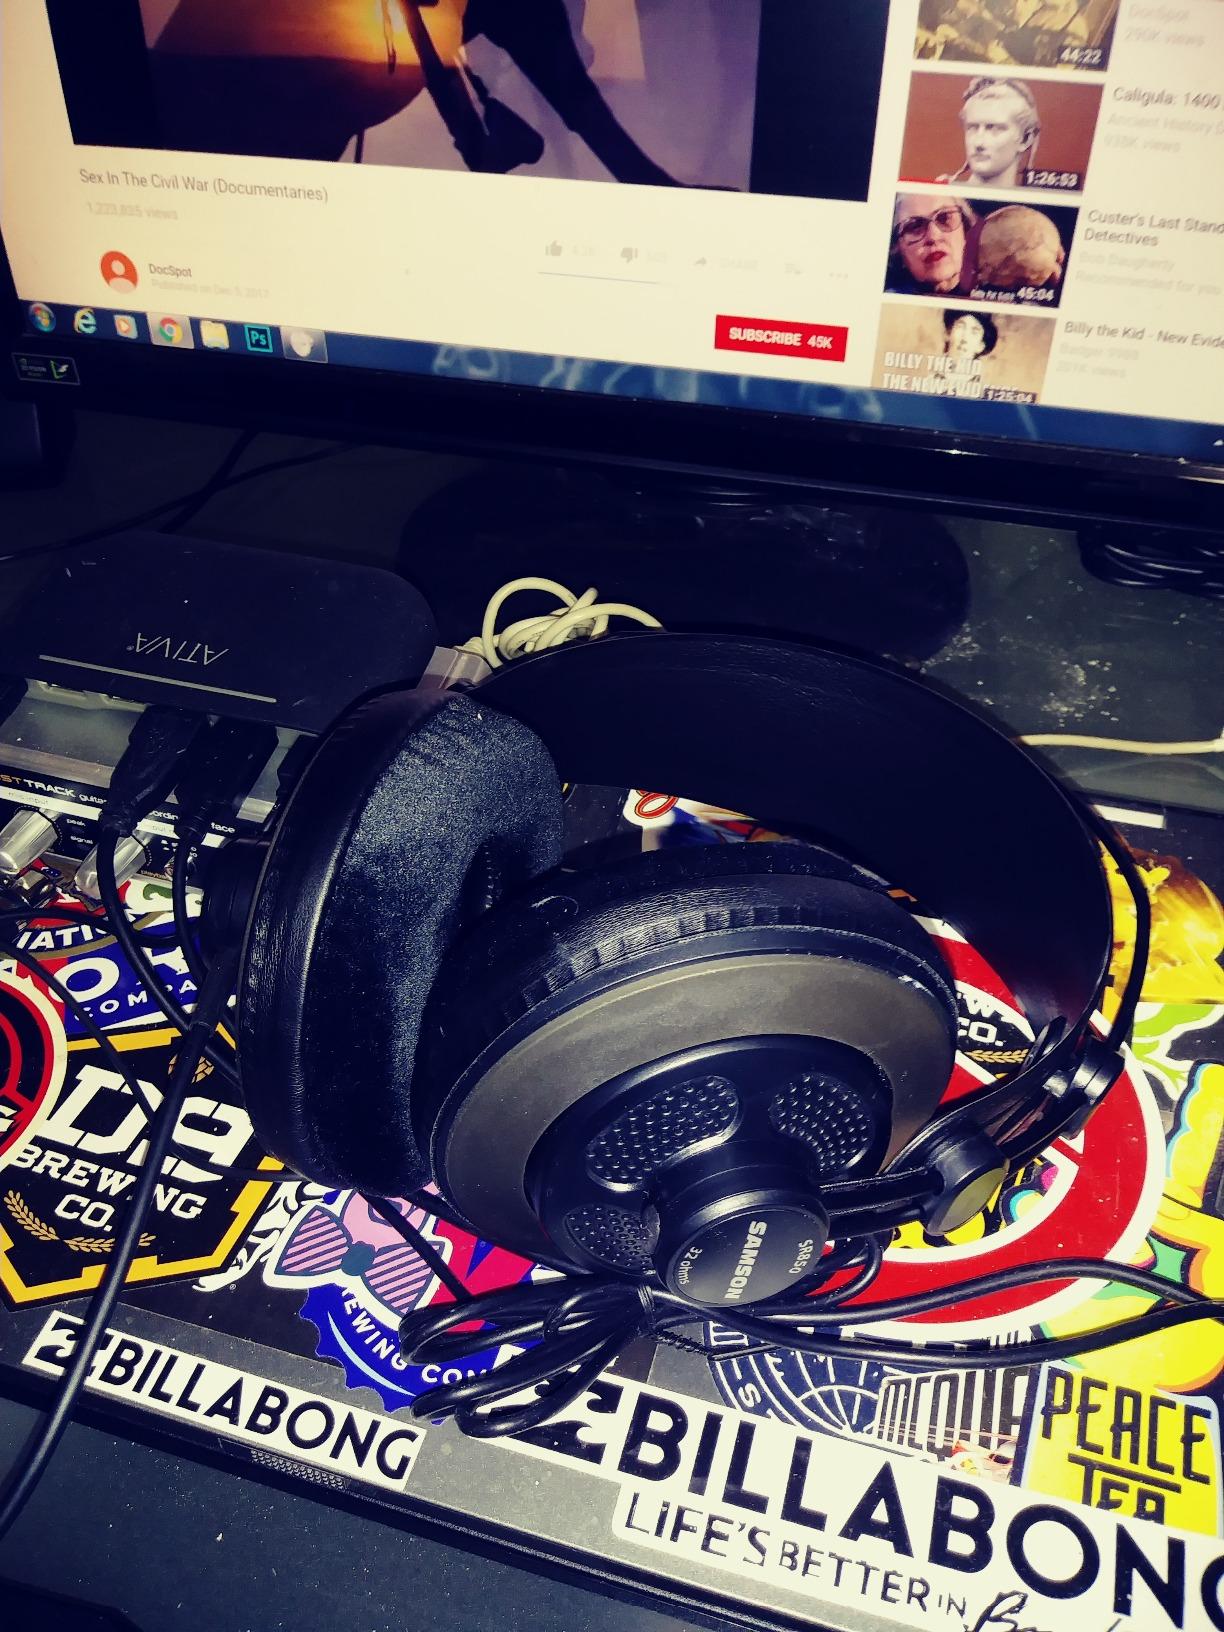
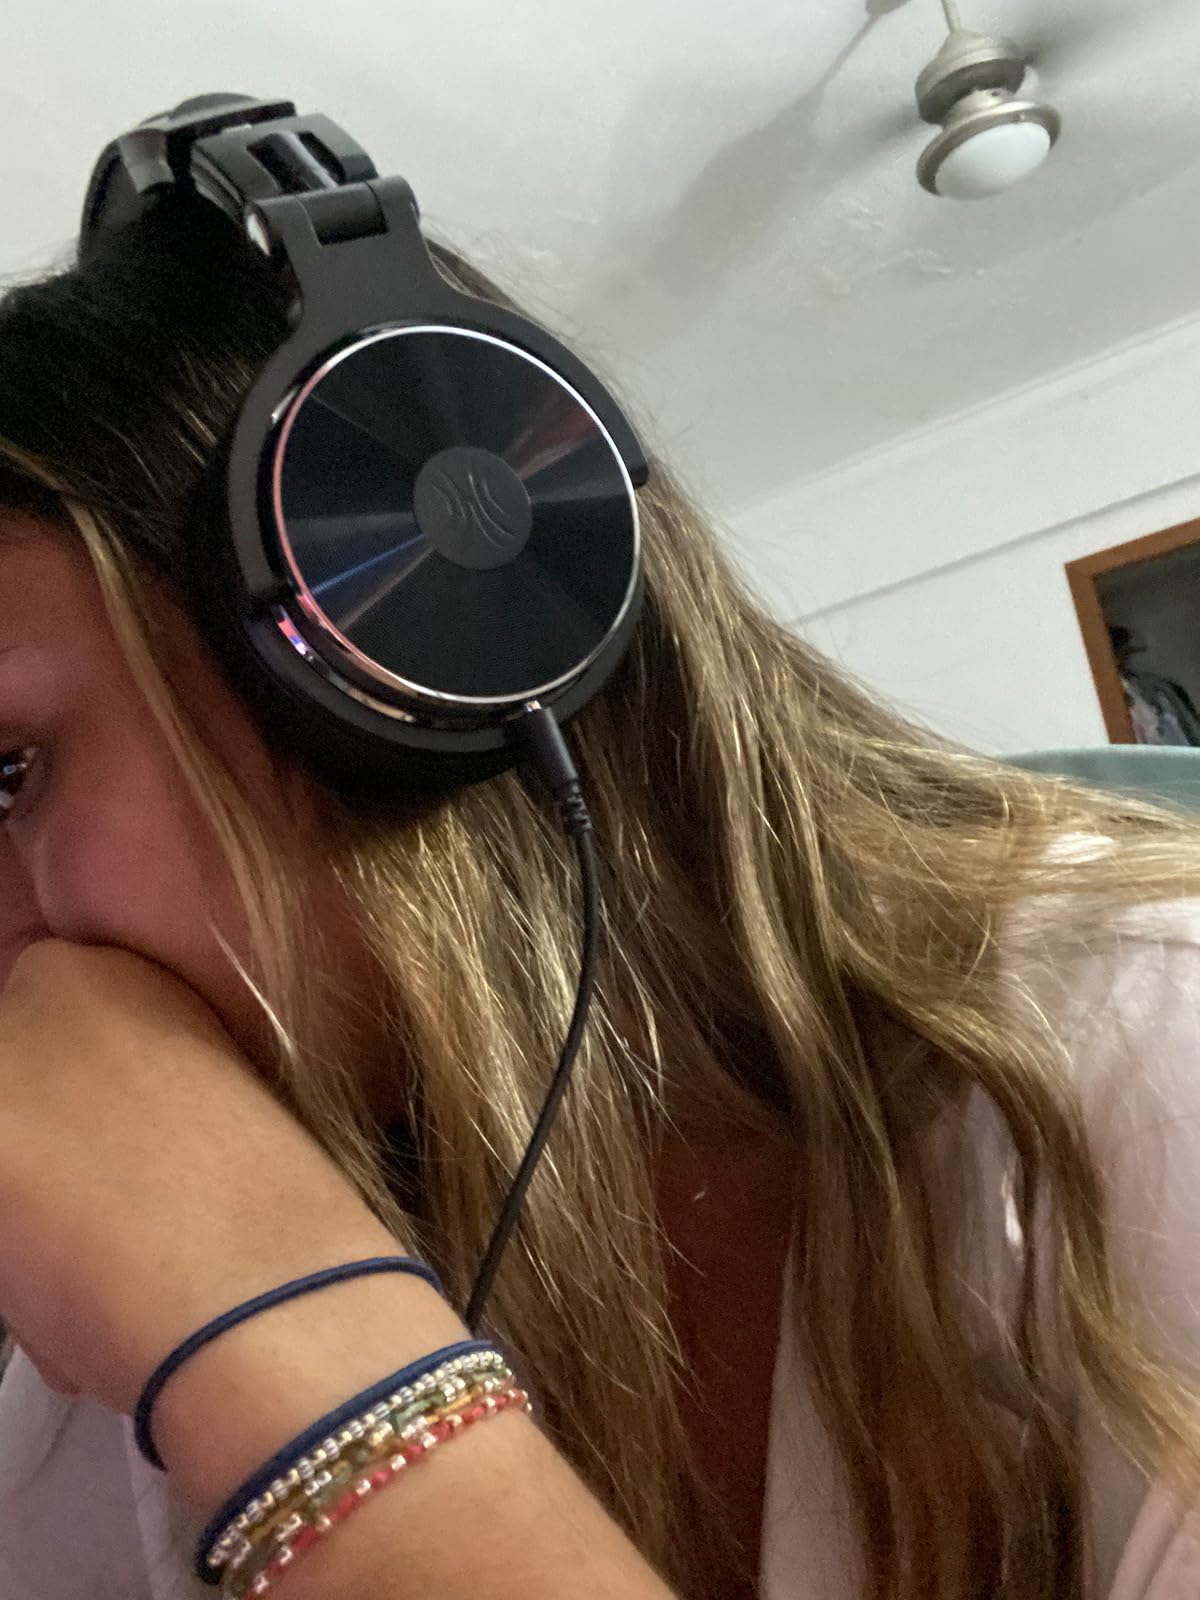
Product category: headphones
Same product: no